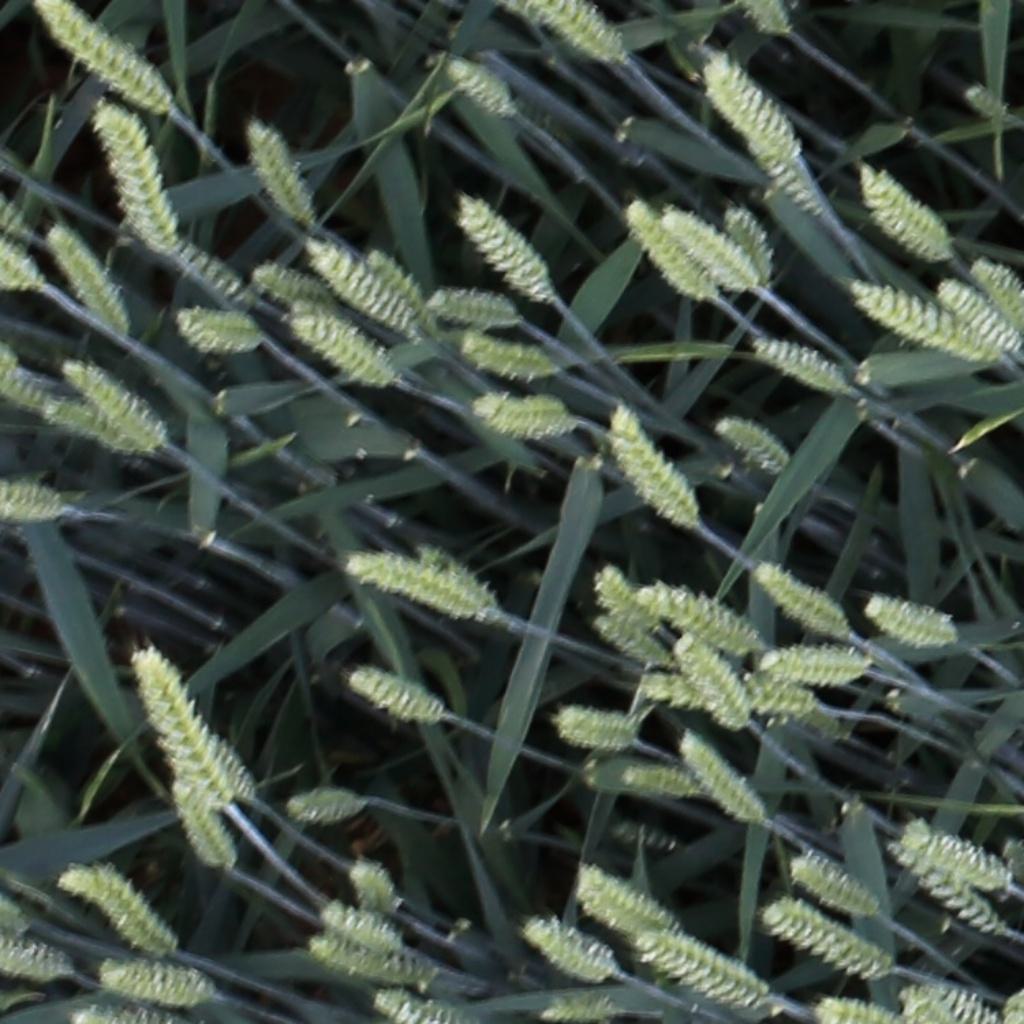
Country: Switzerland
Location: Usask
Wheat development stage: Filling